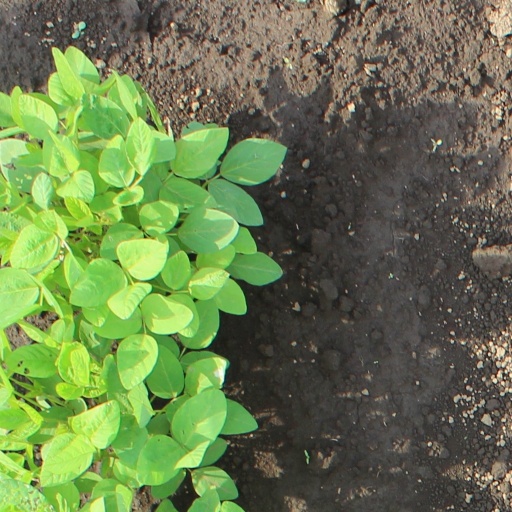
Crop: soybean